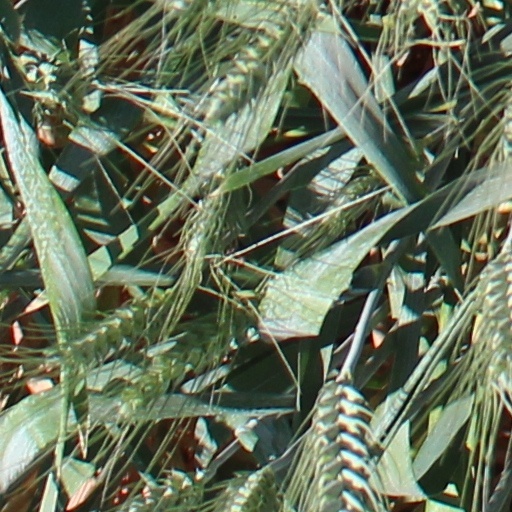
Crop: wheat